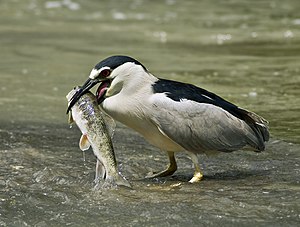
Prædation
Et dyr, som i denne sammenhæng er rovdyret, spiser et andet dyr, som i denne sammenhæng er byttedyret.
Prædation er en biologisk interaktion, hvor et rovdyr æder et byttedyr. Inden for populationsdynamik fører dette til en sammenhæng mellem byttedyrs- og rovdyrspopulationer, hvilket mest simpelt kan modelleres med Lotka-Volterra-ligningerne.